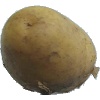
Label: white_potato